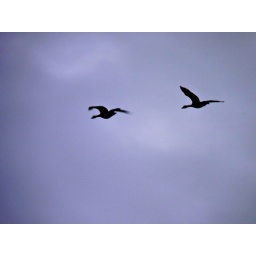
flight in gray sky